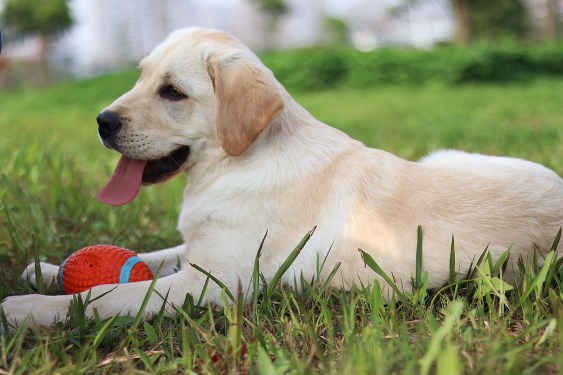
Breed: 3580-n000122-Labrador_retriever